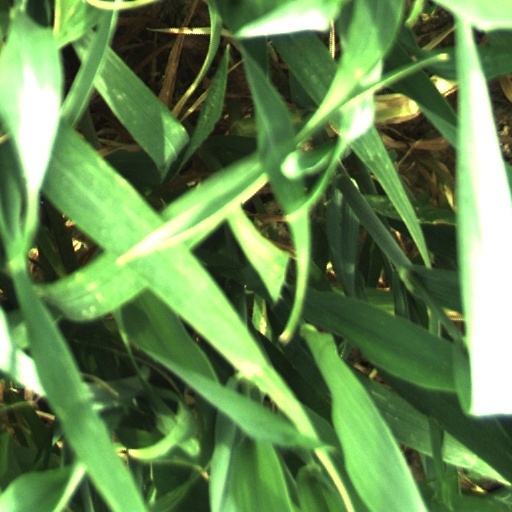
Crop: wheat